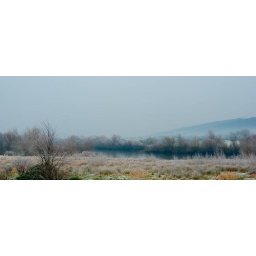
Edited RAW file.The River Suir, shot from the castle field in Carrick-on-Suir, Co Tipperary, Ireland.